Maksym Dolhov

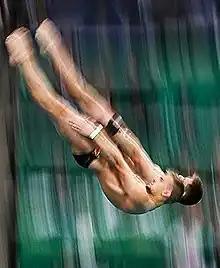
Diving at the 2016 Summer Olympics – Men's synchronized 10 metre platform

Maksym Eduardovych Dolhov (born 16 June 1996, in Zaporizhia) is a Ukrainian diver.